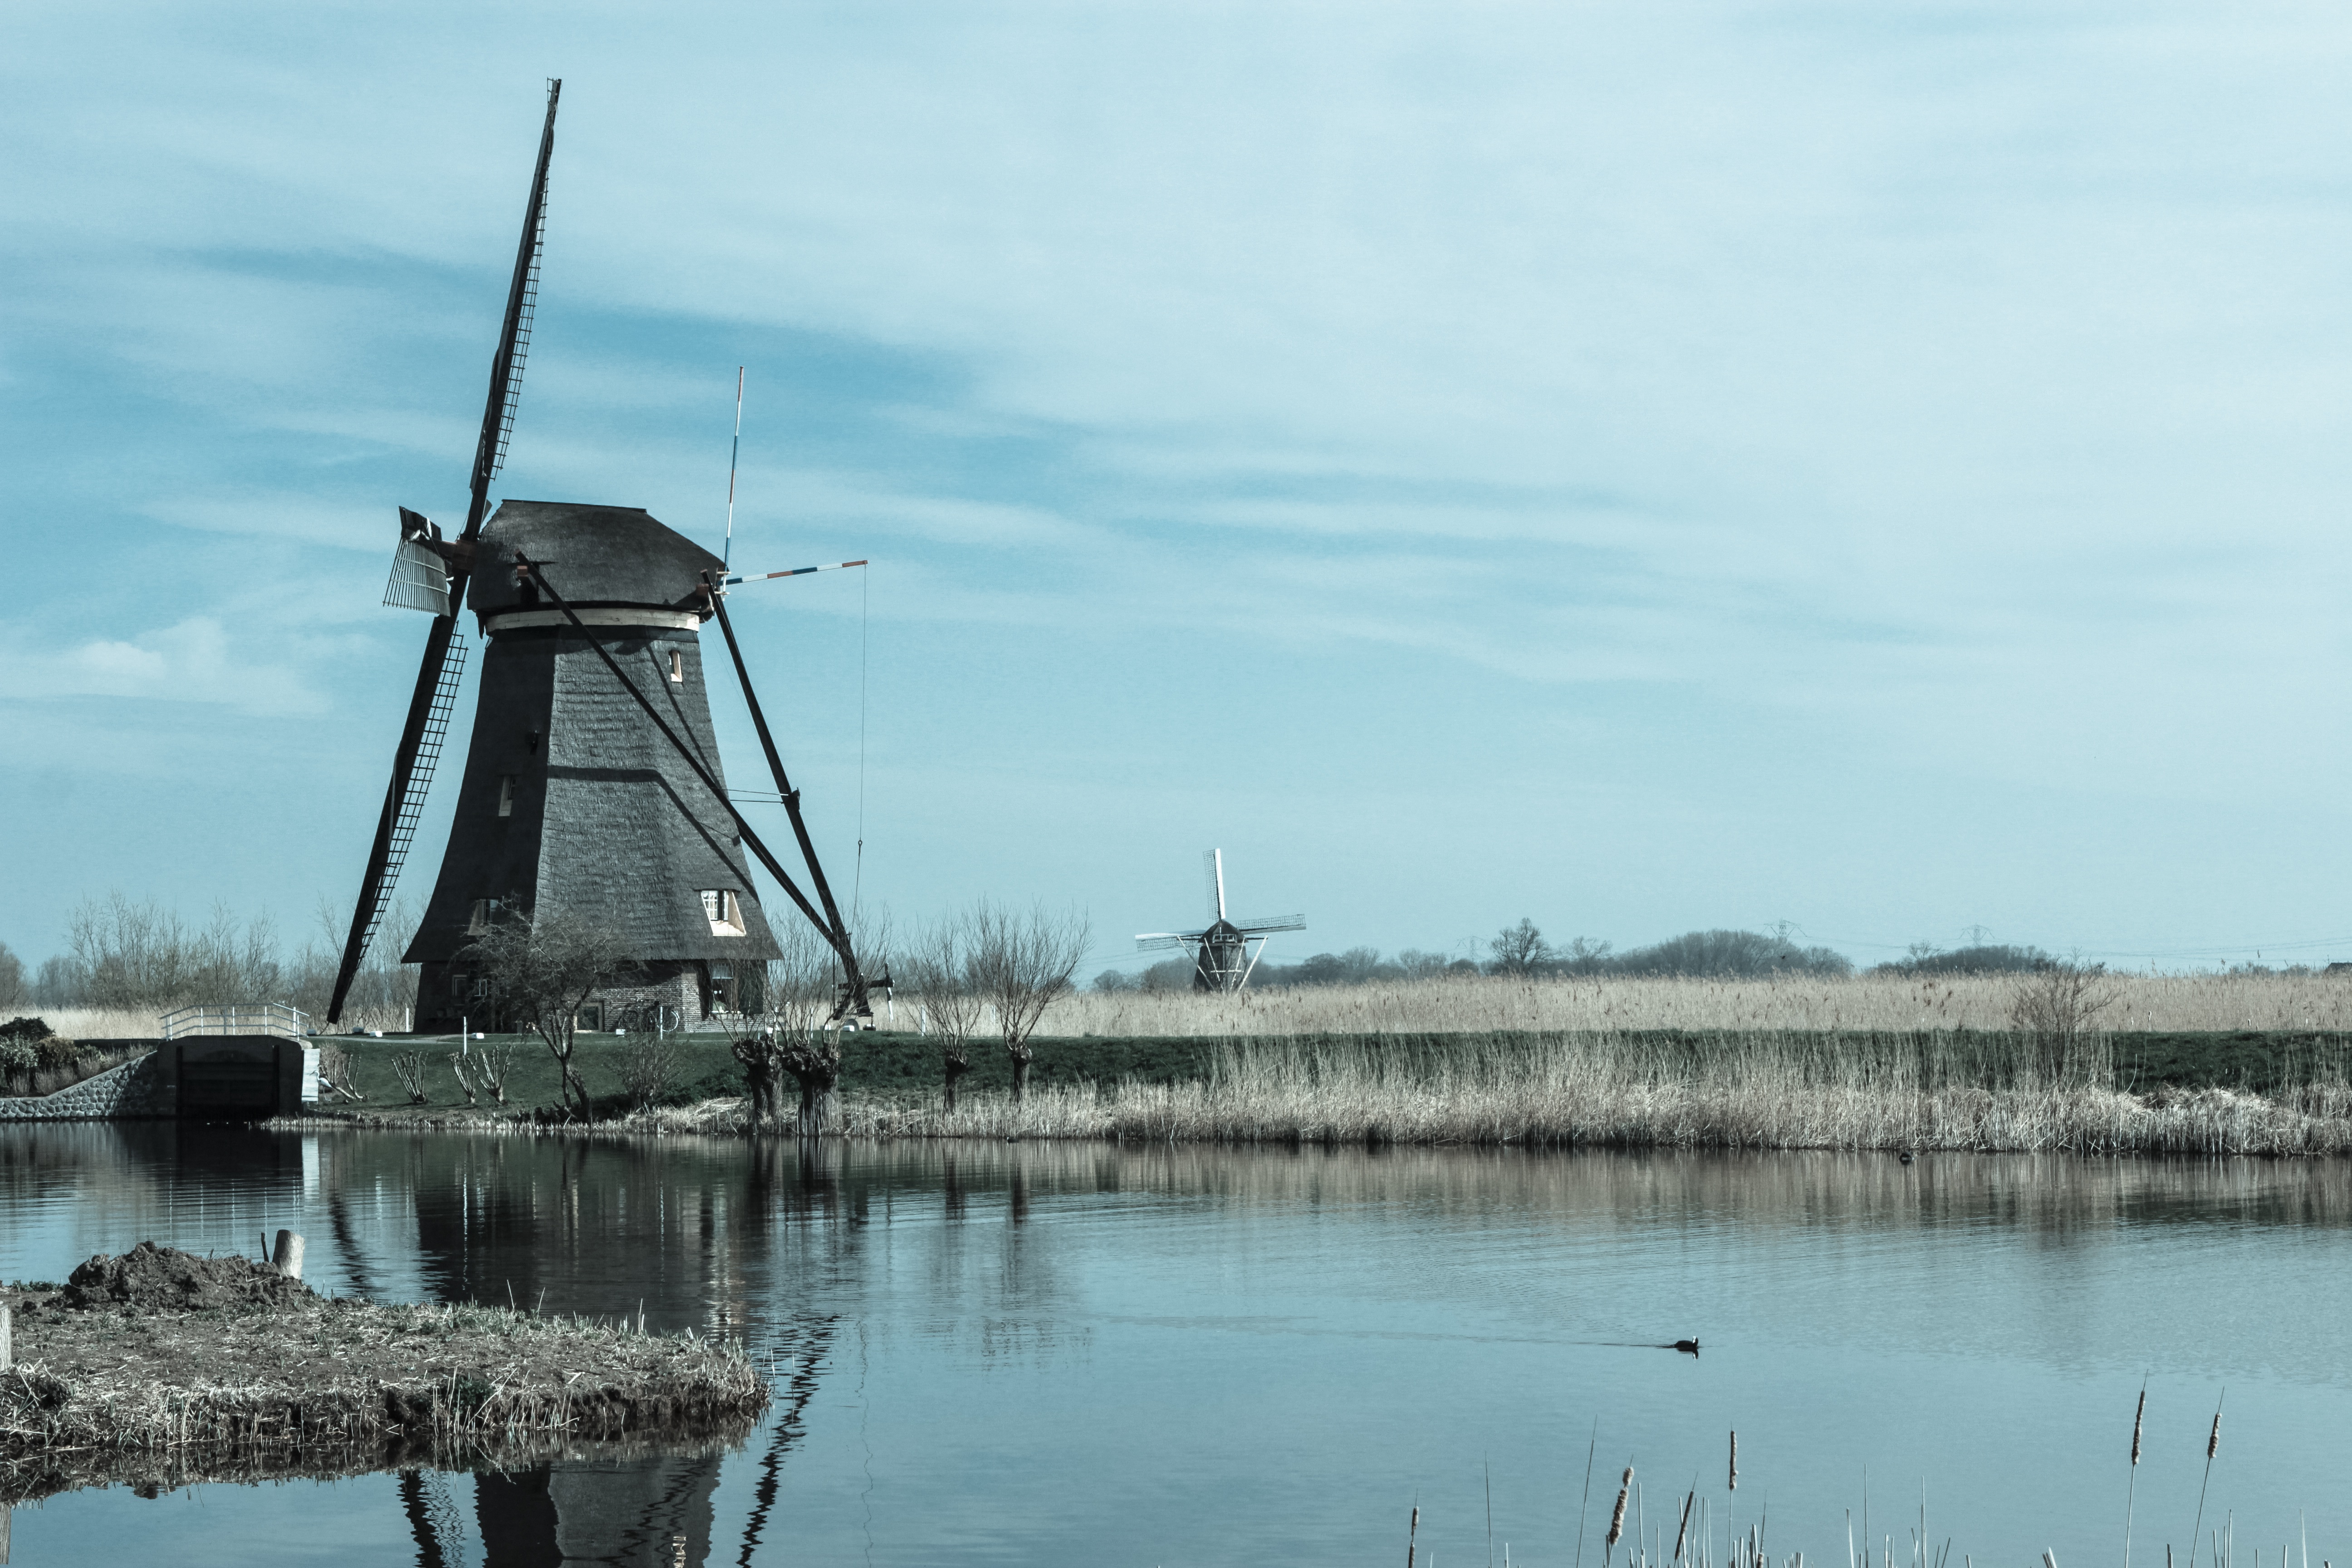
water, windmill, wind, machine, waterway, netherlands, mill